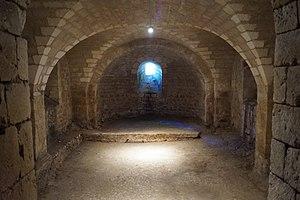
La crypte de l’église Notre-Dame-des-Anges.